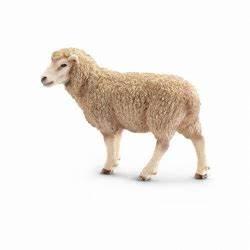
sheep